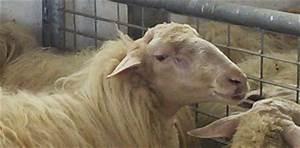
sheep